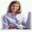
Label: woman